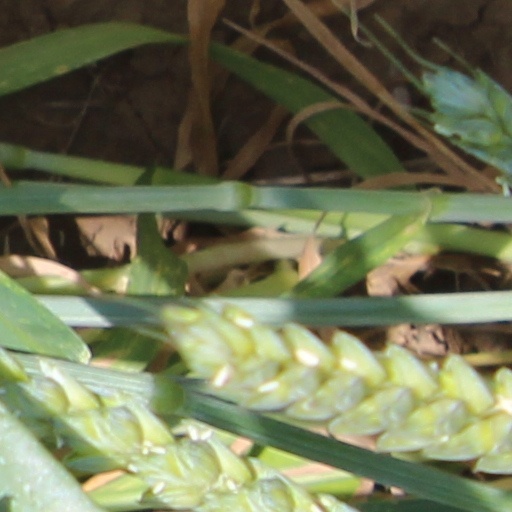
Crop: wheat